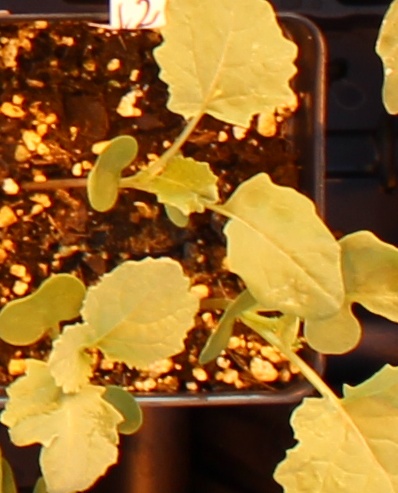
Label: Canola